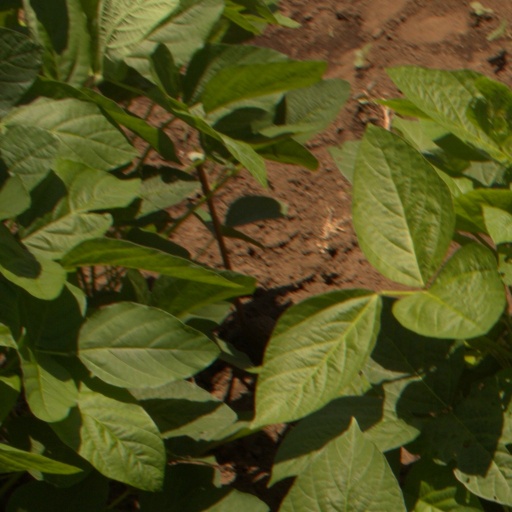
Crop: soybean